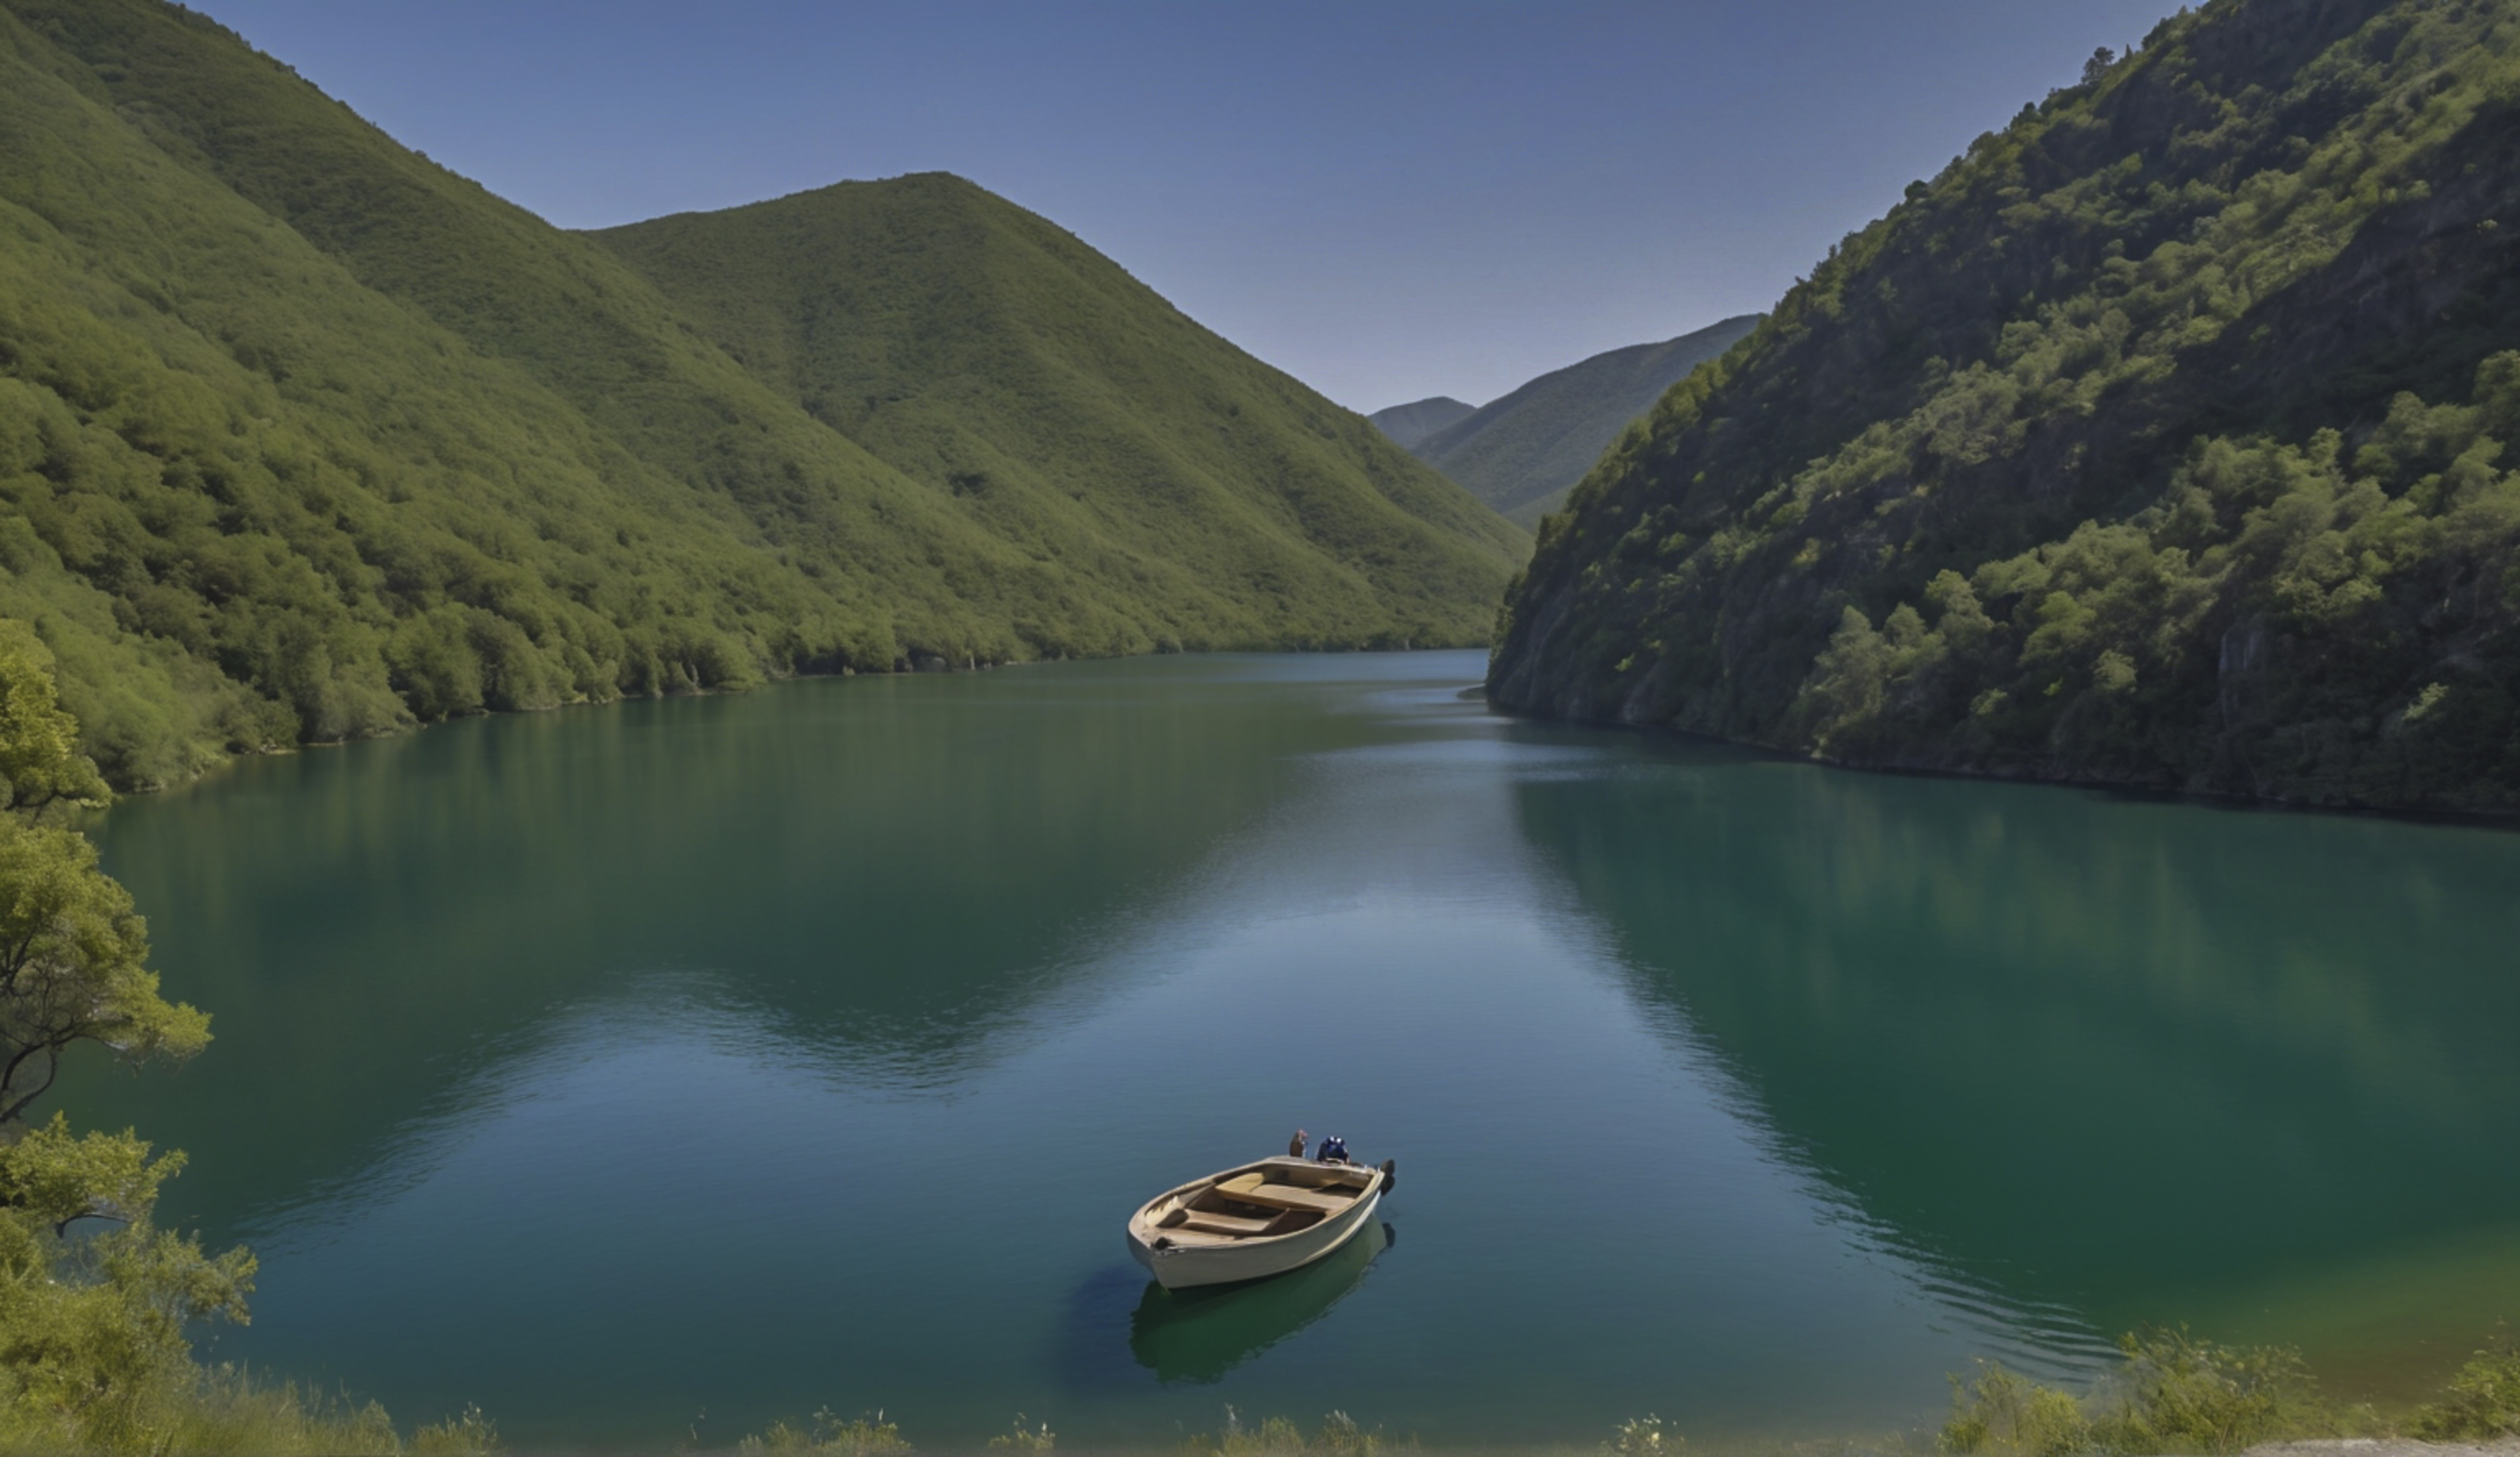
beach, summer, travel, nature, wood, landscape, sea, fish, green, lifestyle, vacation, old, fishing, boat, ship, lake, river, board, wooden, tourism, transportation, marine, coastline, coast, shore, transport, pier, rowing, nautical, fisherman, traditional, vessel, outdoor, boating, rowboat, boats, moored, calm, fishing boat, row, rustic boat, single, small, sunny, view, wooden boat, water, sky, water resources, plant, mountain, natural landscape, vehicle, watercraft, tree, highland, watercourse, bank, boats and boating equipment and supplies, morning, mountainous landforms, mountain range, hill, reflection, reservoir, lake district, wilderness, tarn, fell, loch, mountain river, sound, valley, water transportation, lacustrine plain, grass, riparian zone, skiff, inlet, horizon, rock, forest, pond, canoe